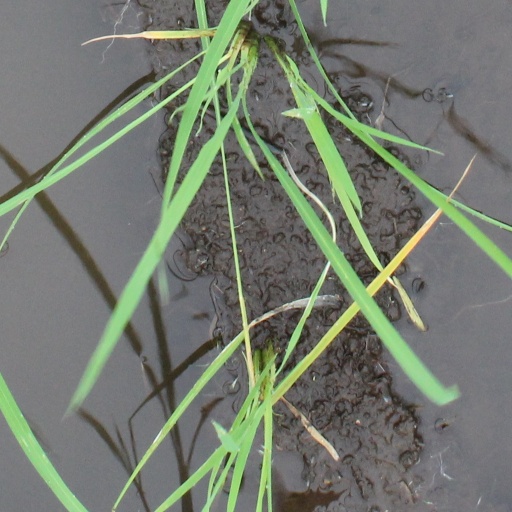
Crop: rice